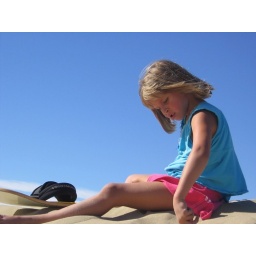
Equally precious: Kayceee and the clear blue sky on the Oregon Coast in September.